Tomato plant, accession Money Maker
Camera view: vertical (180 deg); turntable rotation: 0 degrees
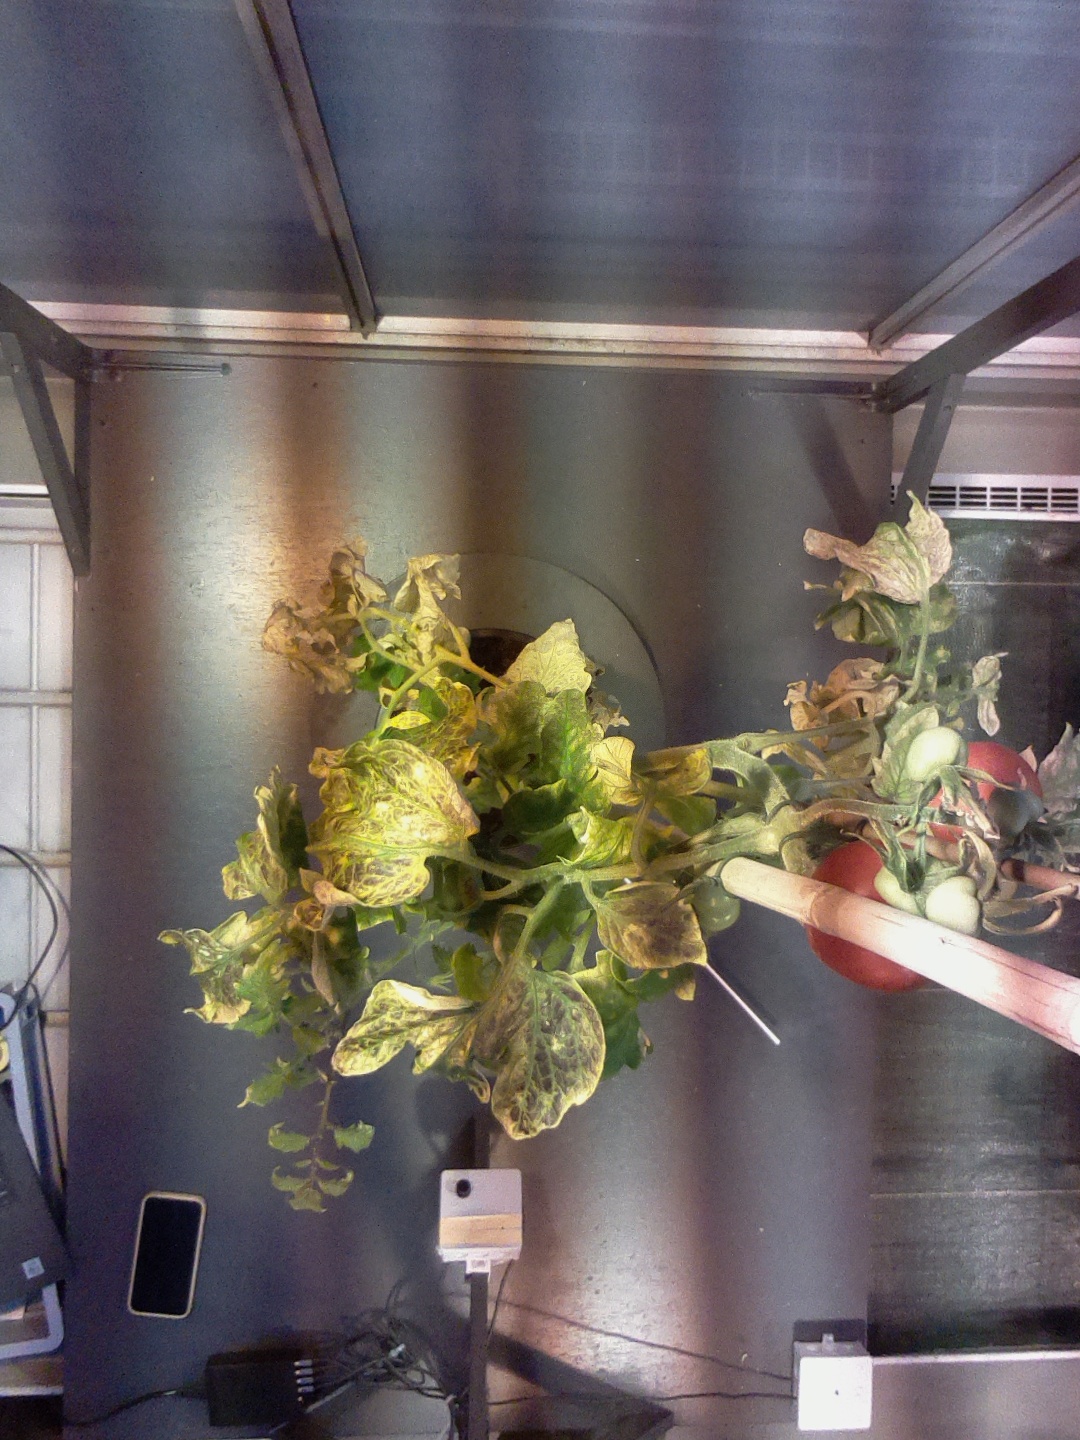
BBCH growth stage 82: 20%-30% of fruits show typical fully ripe color